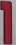
Number: 1